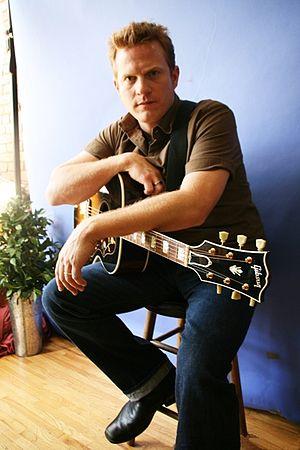
Jace Everett né le 27 mai 1972 à Evansville dans l’Indiana est un chanteur américain.